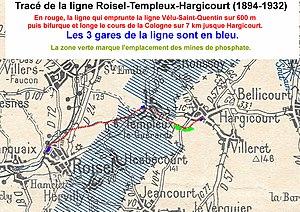
Carte de la ligne Roisel-Hargicourt
Roisel est une commune française située dans le département de la Somme, en région Hauts-de-France.
Le chemin de fer de Roisel à Hargicourt a fonctionné entre ces deux villes picardes des départements de l'Aisne et de la Somme entre 1894 et 1932.
Templeux-le-Guérard est une commune française située dans le département de la Somme en région Hauts-de-France.